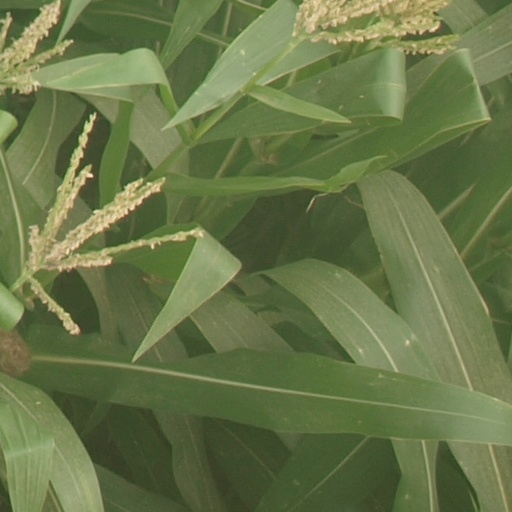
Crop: maize; corn